Lionheart (1990 film)

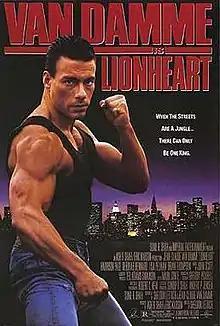
Theatrical release poster

Lionheart is a 1990 American martial arts film directed by Sheldon Lettich, starring Jean-Claude Van Damme, Deborah Rennard, Harrison Page, Lisa Pelikan and Brian Thompson. It also features the acting debut of Ashley Johnson. Van Damme plays a French Foreign Legionnaire stationed in Africa, who must desert to the United States and enter the underground fighting circuit to raise money for his murdered brother's family.